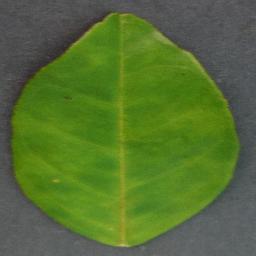
Label: Orange___Haunglongbing_(Citrus_greening)